Adam Courchaine

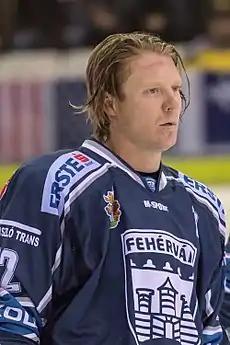

Adam Courchaine (born May 23, 1984) is a Canadian former professional ice hockey centre. He last played with the Coventry Blaze in the Elite Ice Hockey League (EIHL).